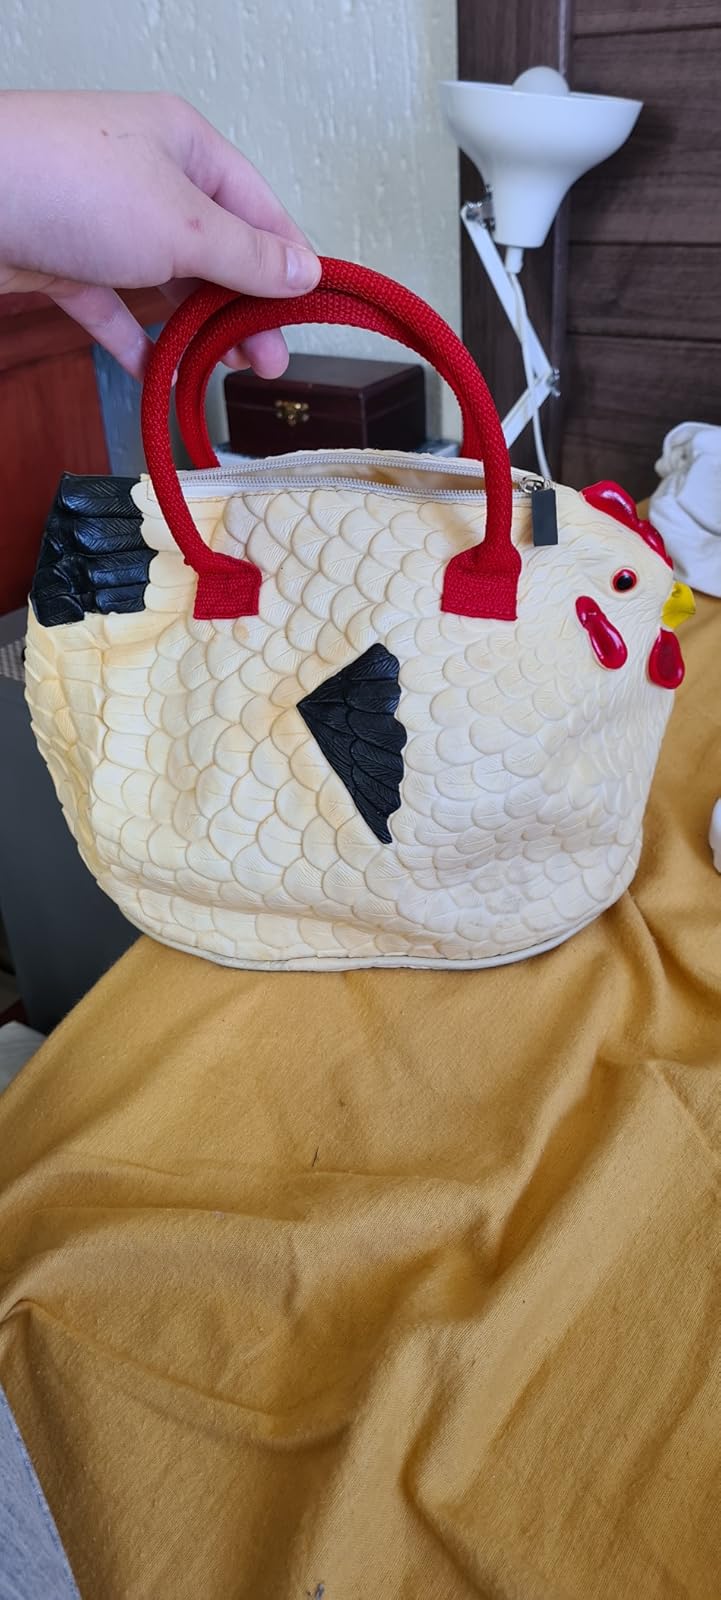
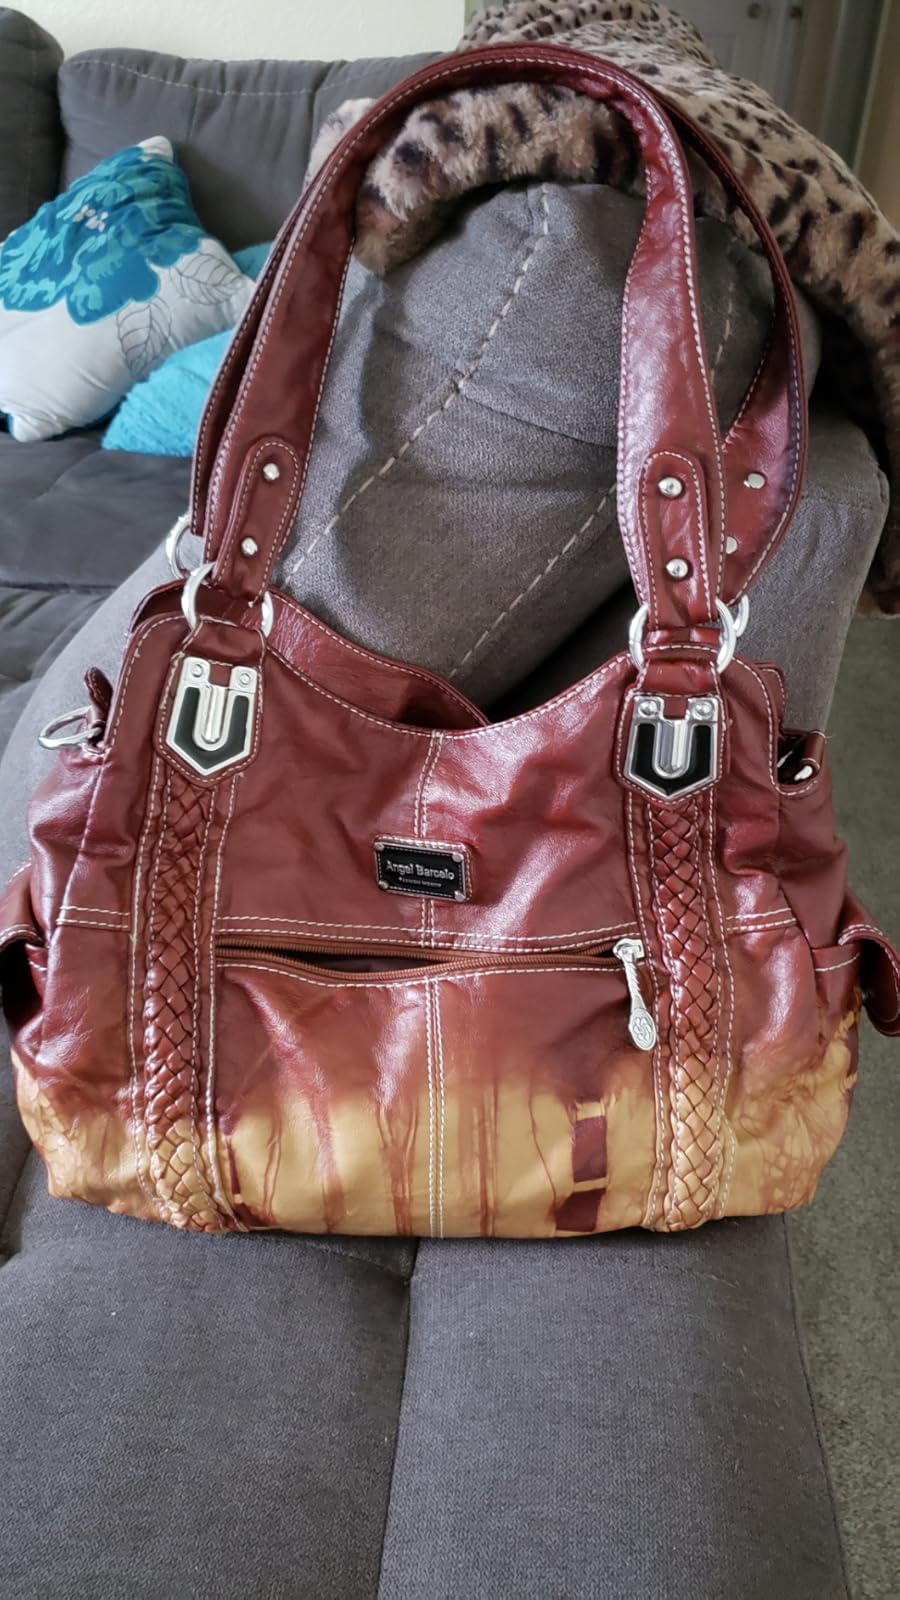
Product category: accessories_handbag
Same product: no